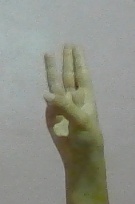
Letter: thaa